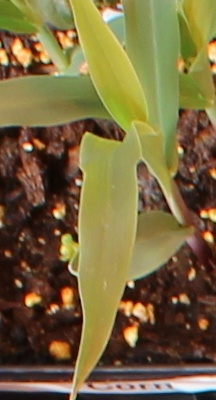
Label: Corn